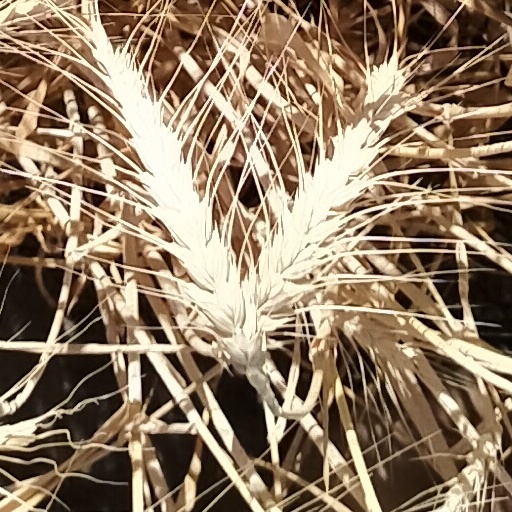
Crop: wheat